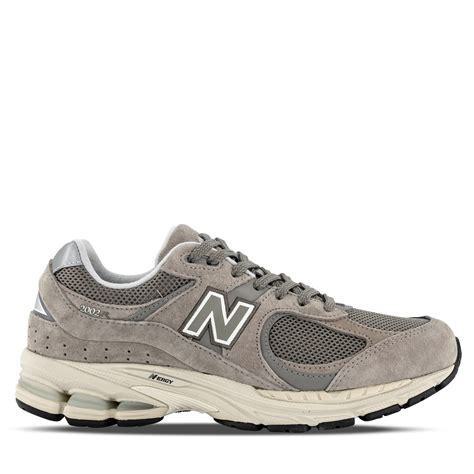
Brand: New
Model: Balance 2002R